Johnson County, Kansas

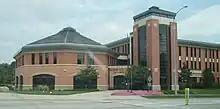
Olathe City Hall (2009)

According to the United States Census Bureau, the county has a total area of , of which is land and (1.4%) is water.